Oleg Morozov (politician)

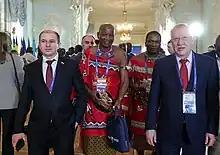
Morozov at the “Russia-Africa” parliamentary conference in Moscow on 20 March 2023

During the 2022 Russian invasion of Ukraine, he wanted Russia to "de-nazify" Ukraine, and after that to do the same to Poland.